Answer in natural language. How many ArmChairs are visible in the scene? Choose between the following options: 3, 0, 4, 1 or 2
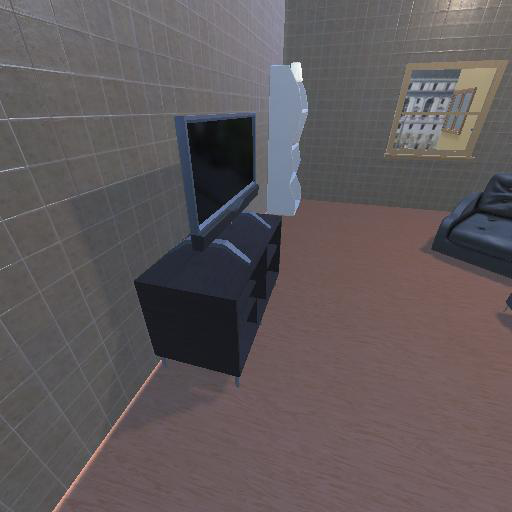
<answer>1</answer>